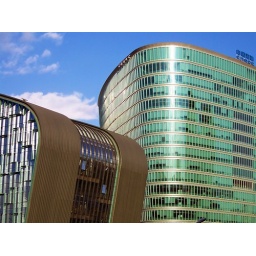
the cnooc building near east 2nd ring road in Beijing